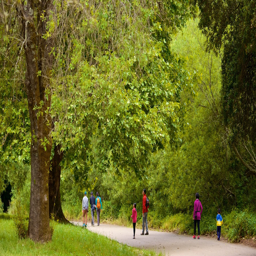
protected site showing a garden and forests as well as a small group of people